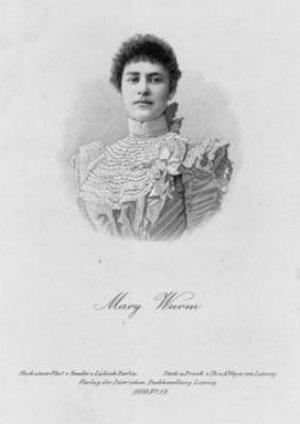
Marie Josephine Agnes Wurm, née le 18 mai 1860 à Southampton – morte le 21 janvier 1938 à Munich, est une pianiste et compositrice britannique d’origine allemande.